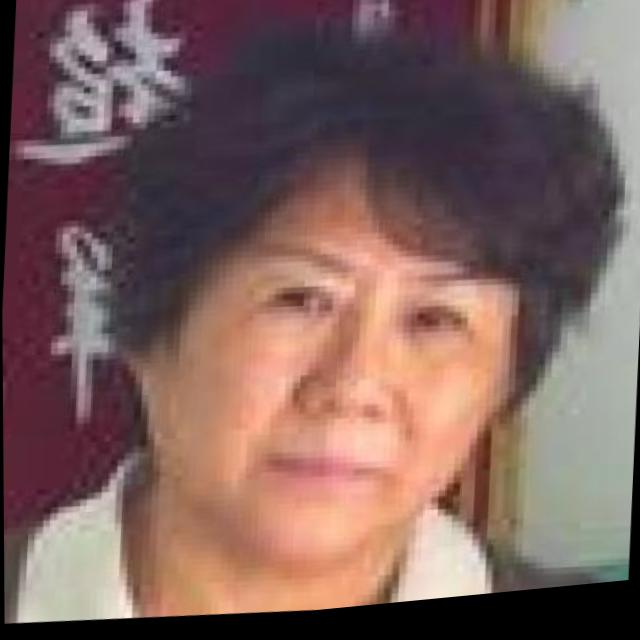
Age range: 45-64